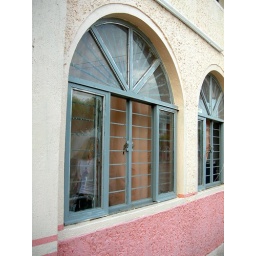
Shop window along the street in Las Palmas.